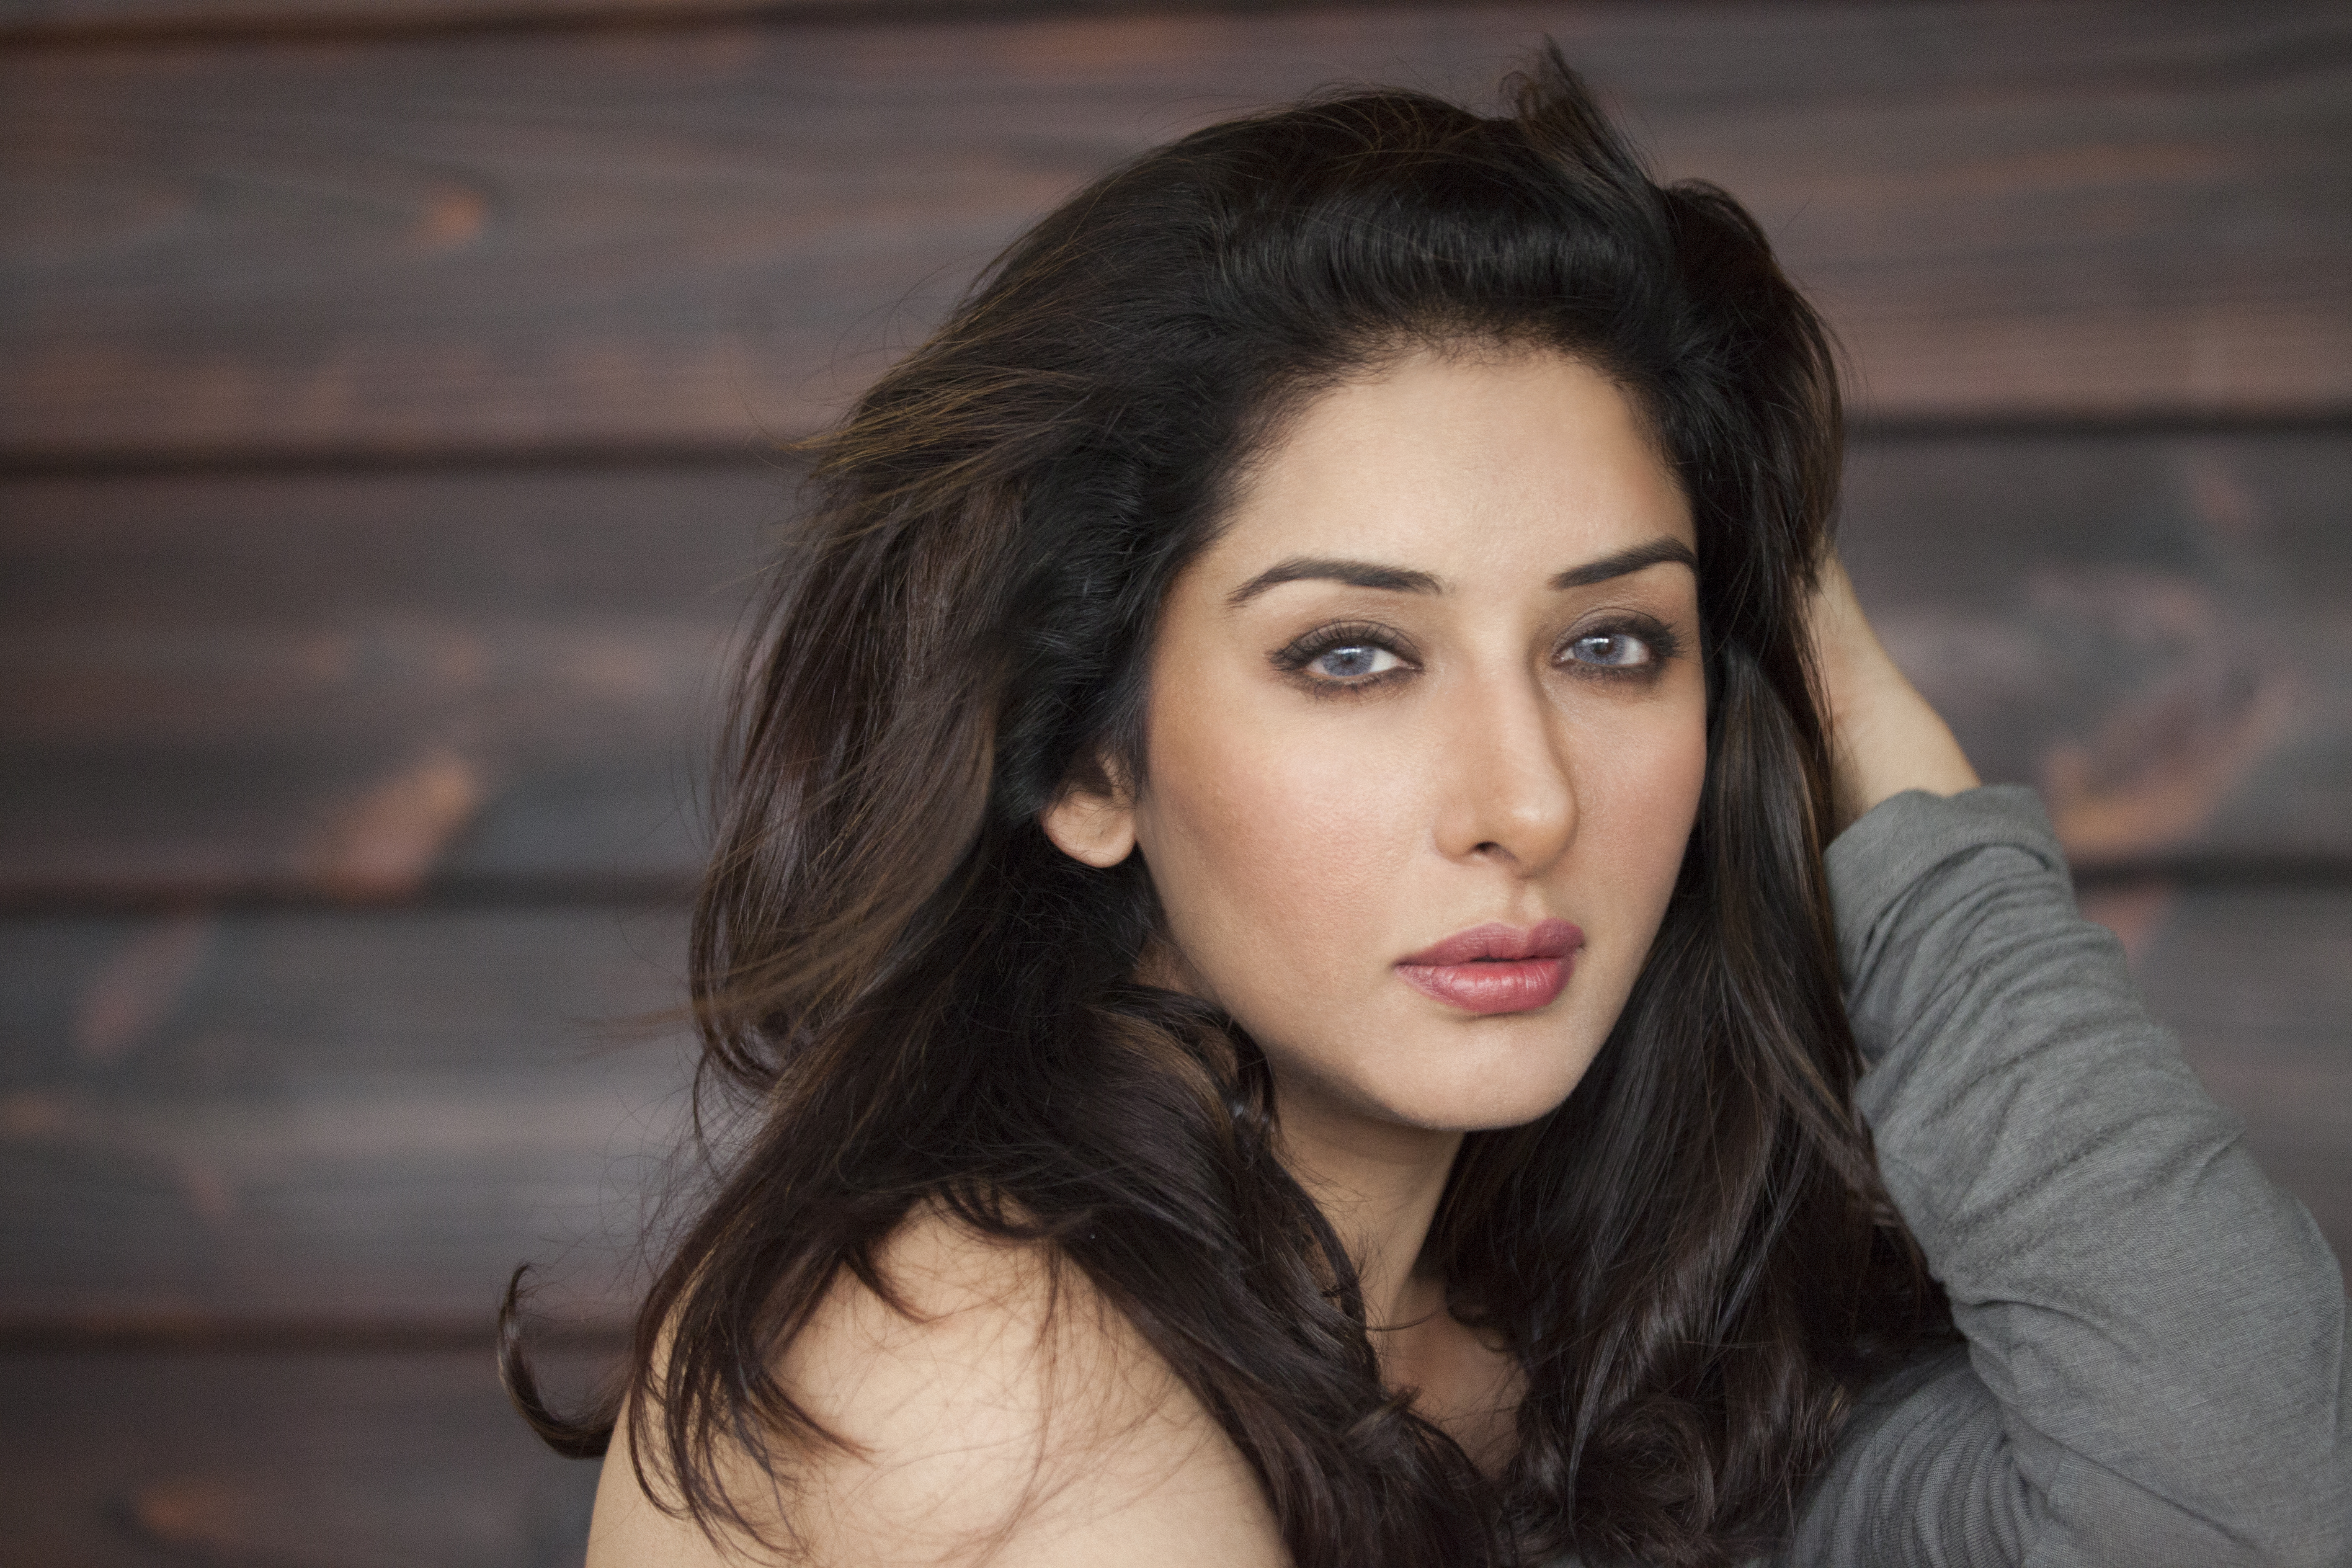
india, indian, traditional, serial, Porus, Telugu, actress, bollywood, sensual, strip, tease, new, collection, outfits, outfit, today, women, style, womens, fashion, clothes, wear, trendy, clothing, beauty, photo shoot, photography, black hair, girl, model, brown hair, long hair, fashion model